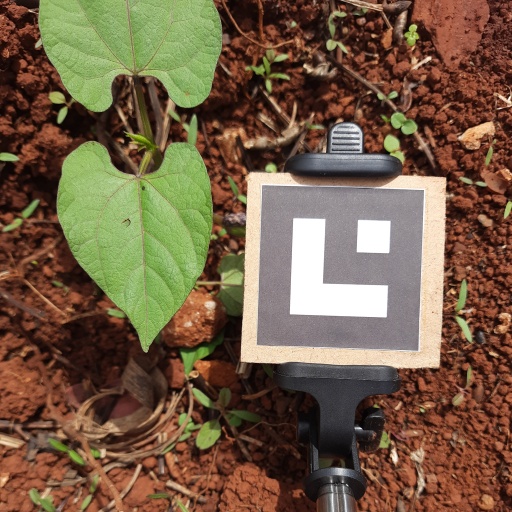
Observations: wavy surface, eating holes in the center, under sunlight, under shade